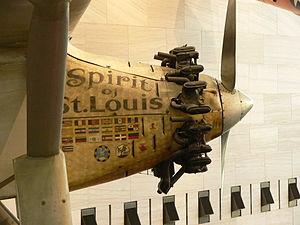
Le Spirit of St. Louis est le monoplan utilisé par l'aviateur américain Charles Lindbergh pour effectuer la première traversée aérienne de l'Océan Atlantique de New York à Paris en solitaire et sans escale, les 20 et 21 mai 1927.